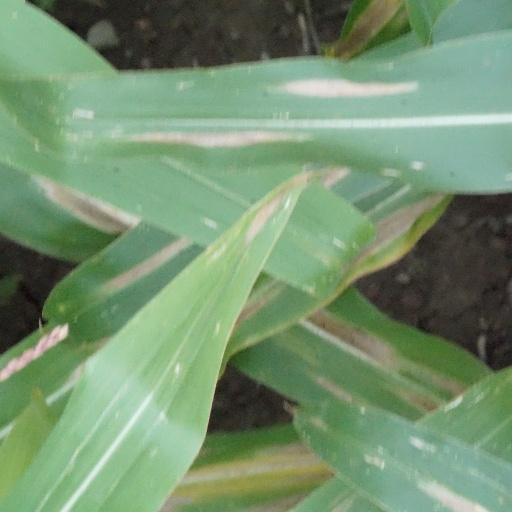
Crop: maize; corn